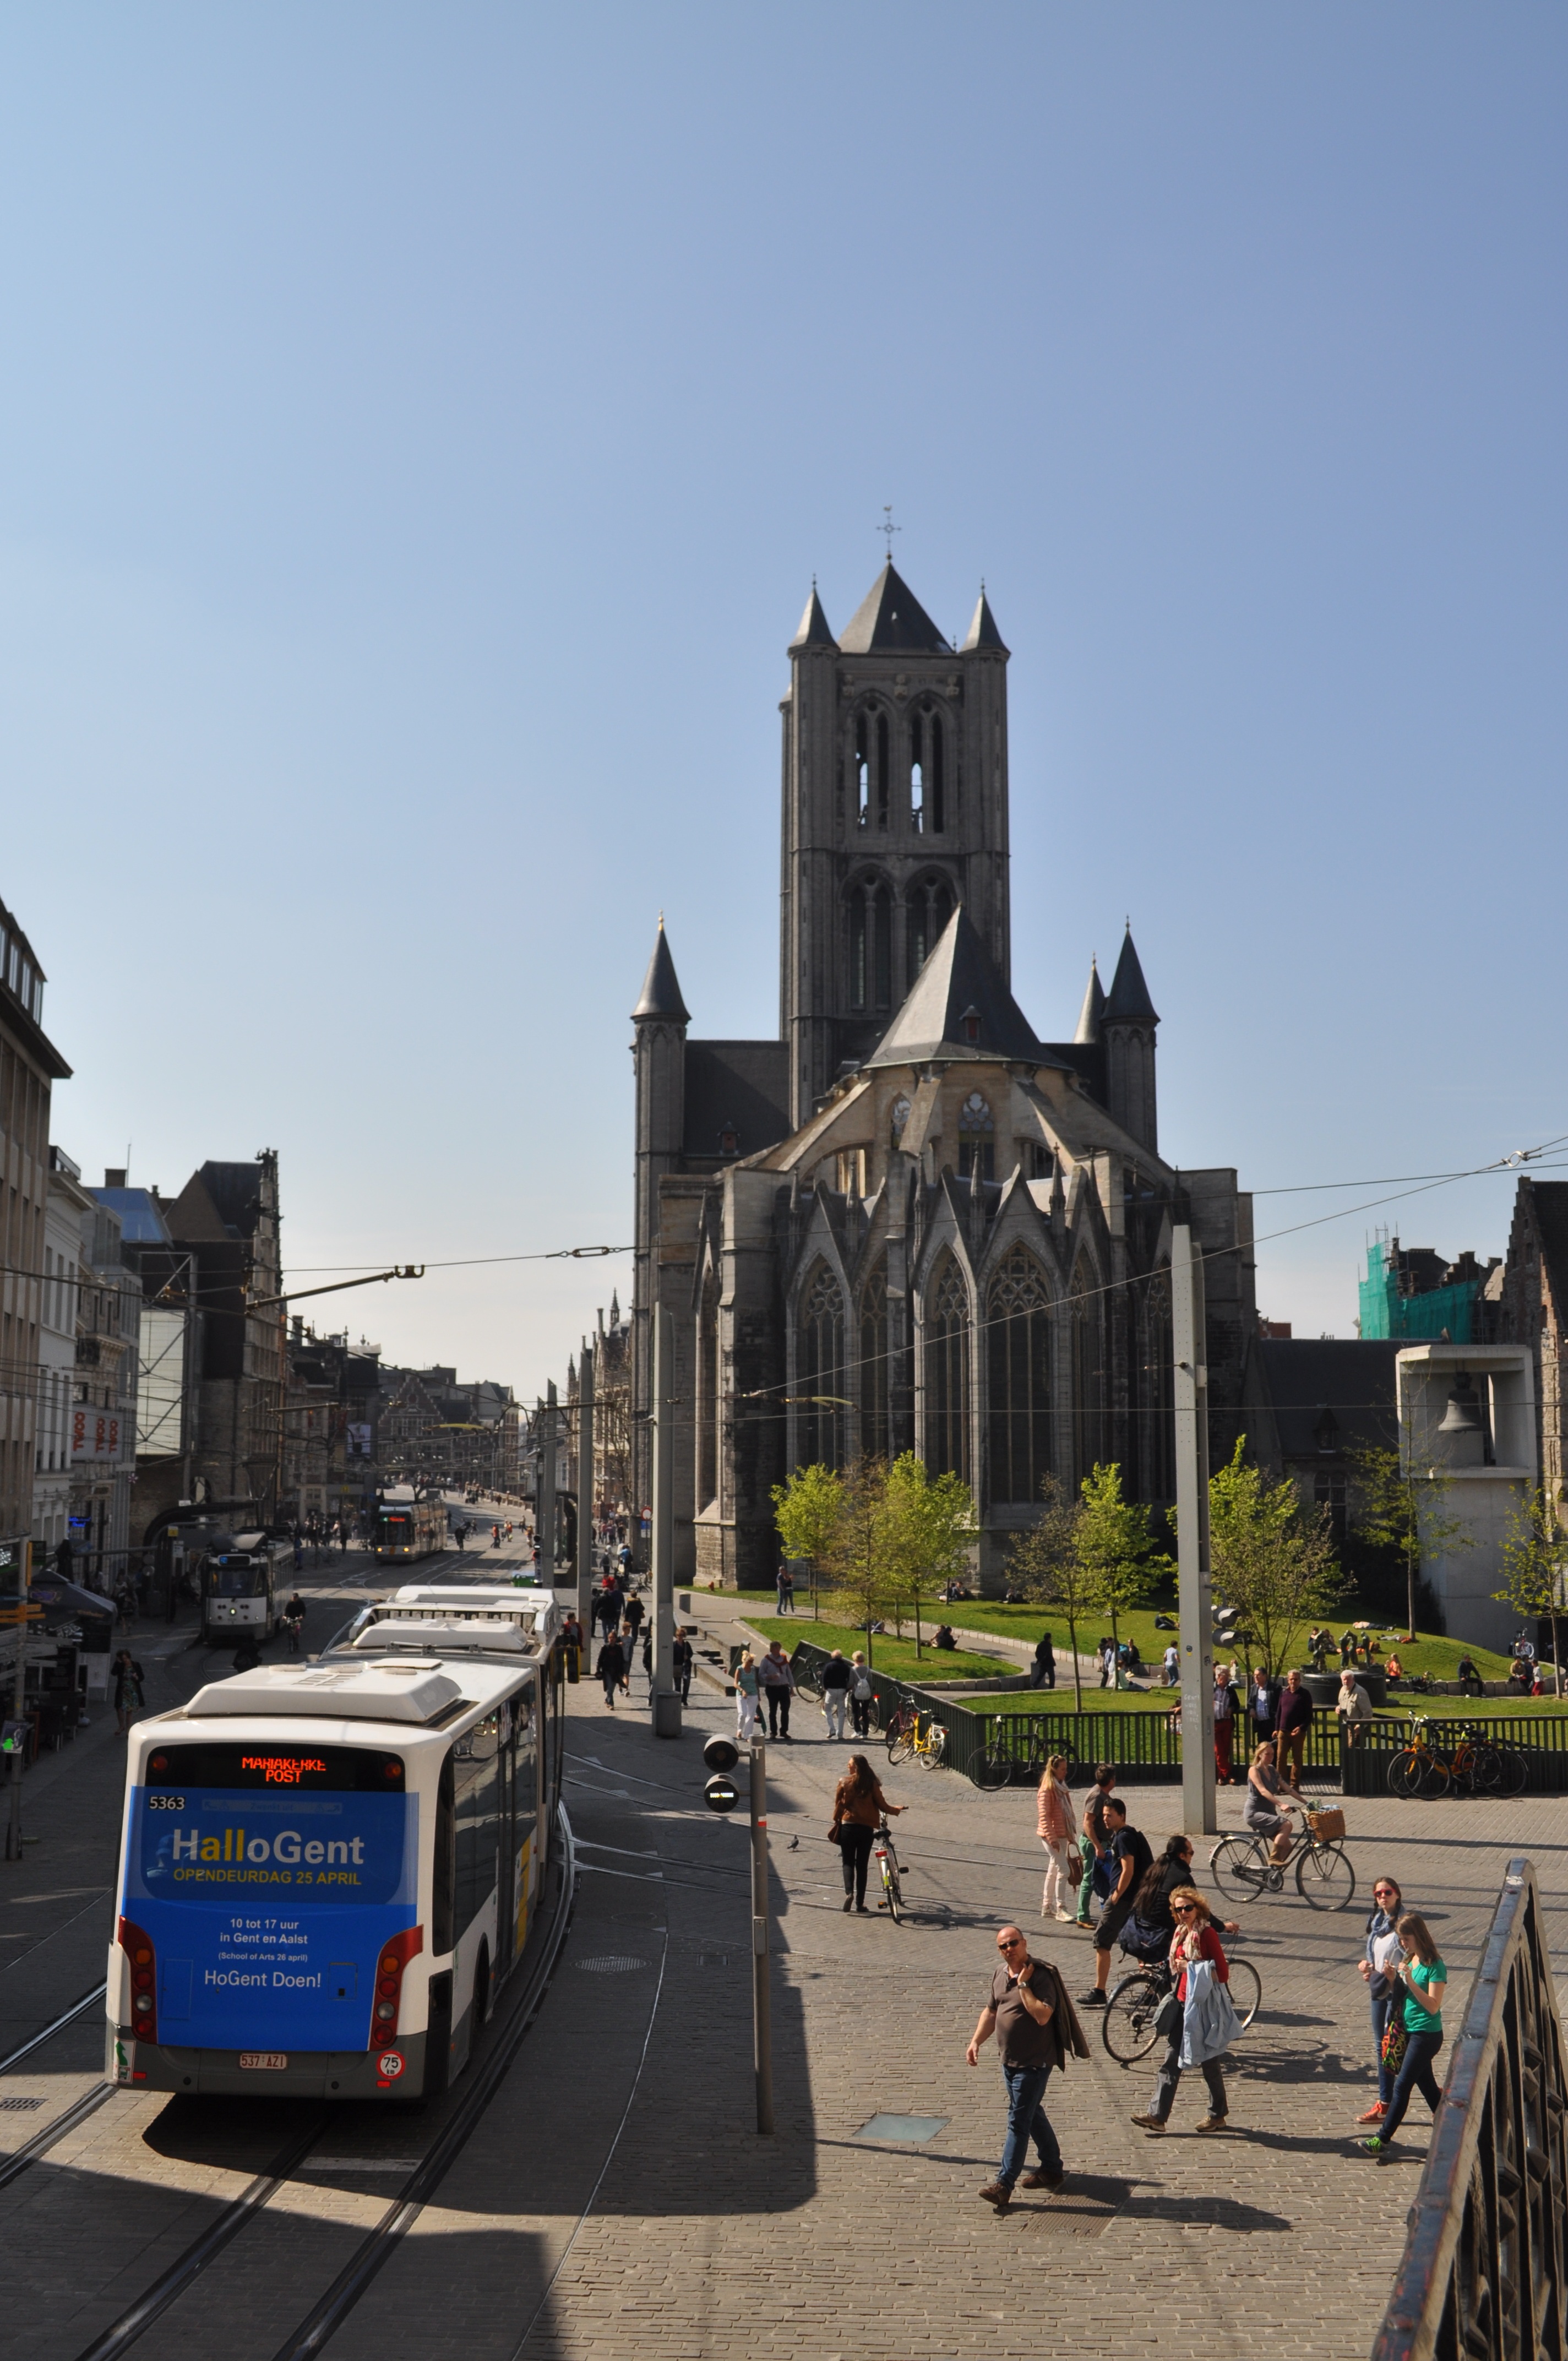
street, town, city, cityscape, downtown, square, landmark, church, tourism, old town, bus, town square, tours, ghent, city centrre, you re about to, town lift